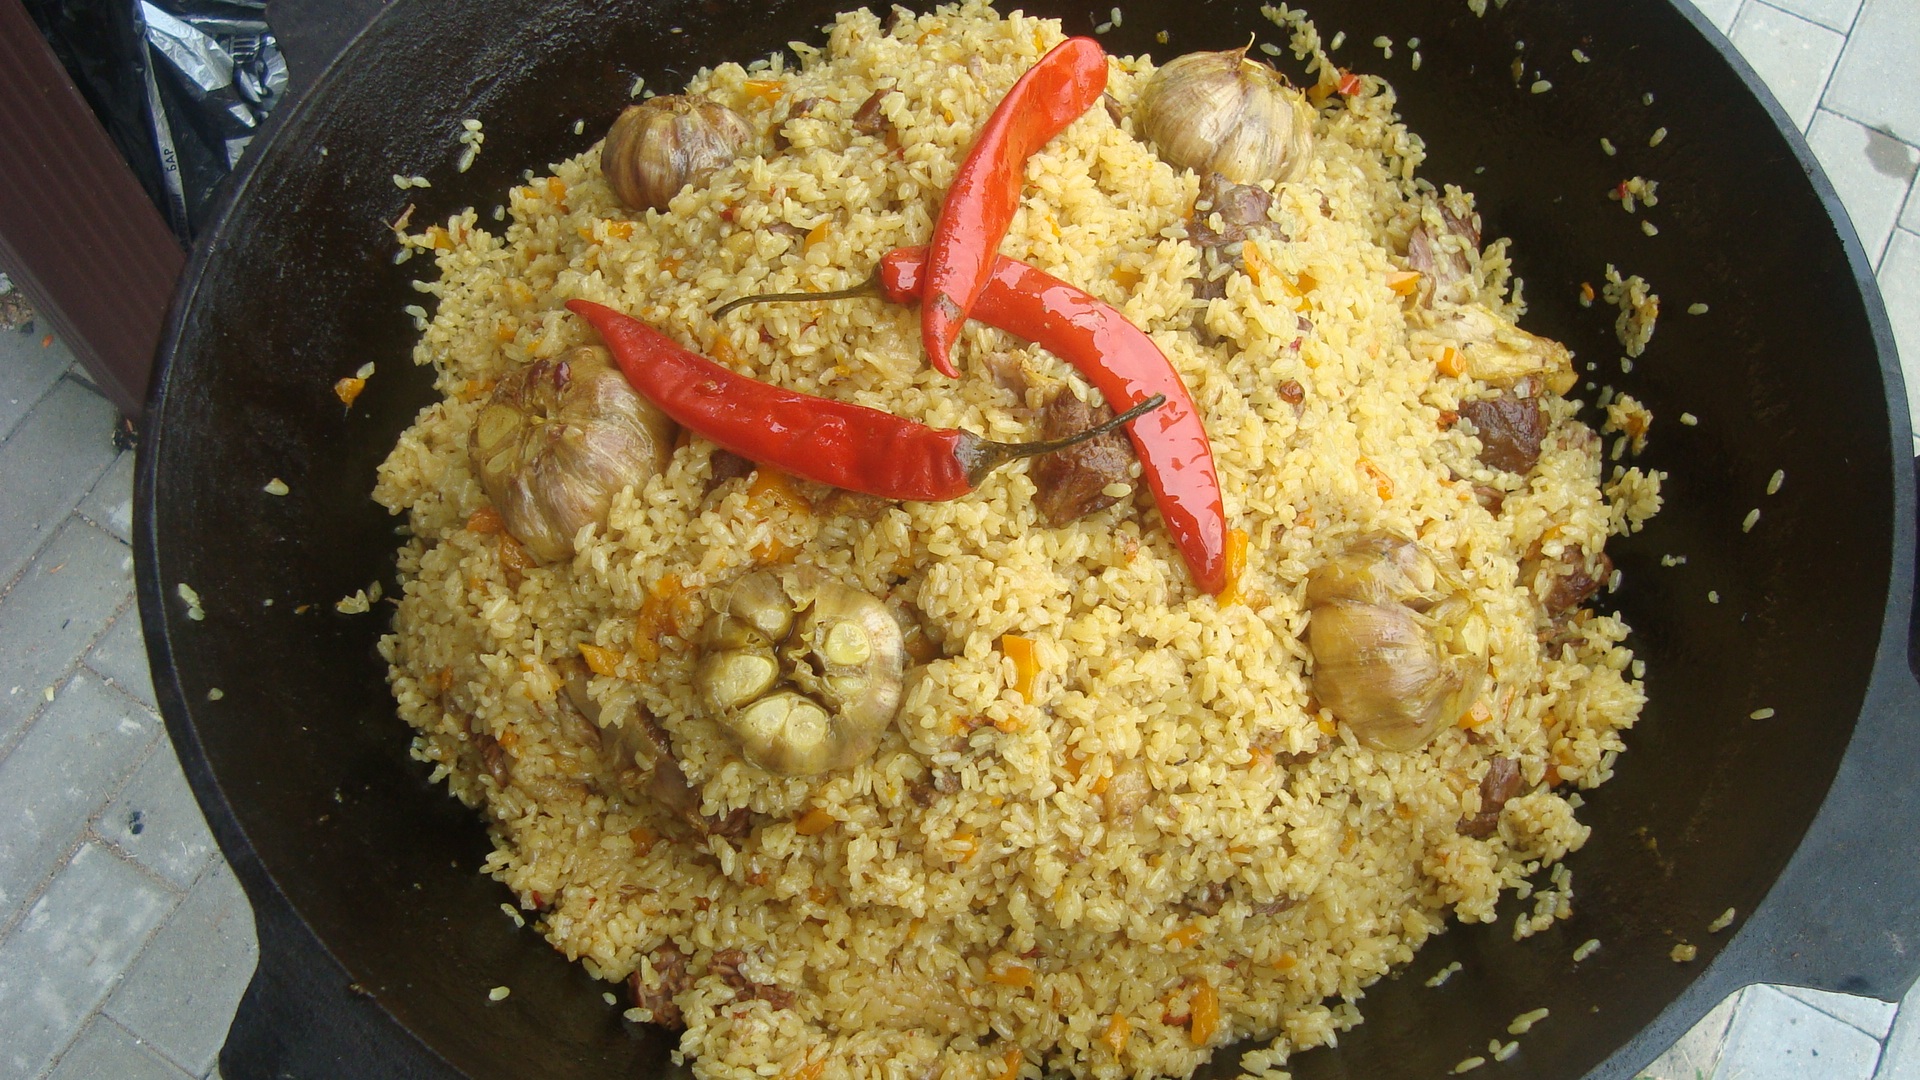
dish, meal, food, produce, cuisine, asian food, figure, pilaf